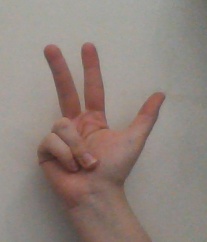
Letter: al